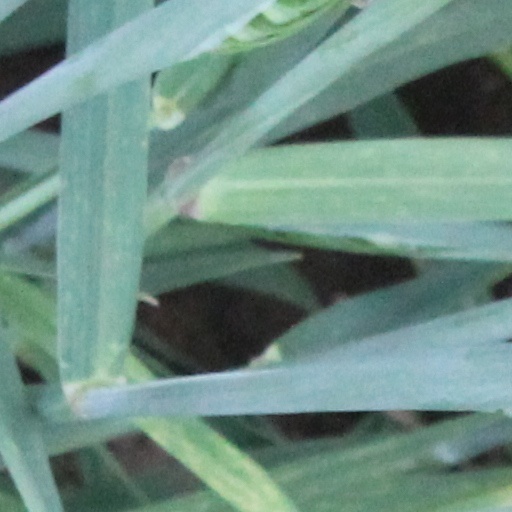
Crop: wheat